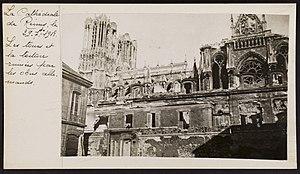
Henri-Louis Deneux est un architecte français